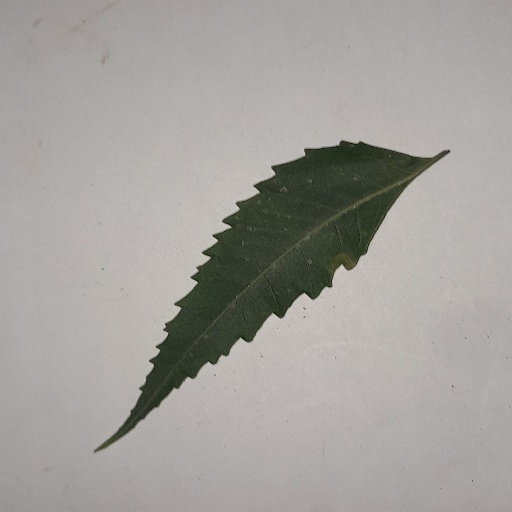
Species: Neem
Leaf condition: Powdery Mildew